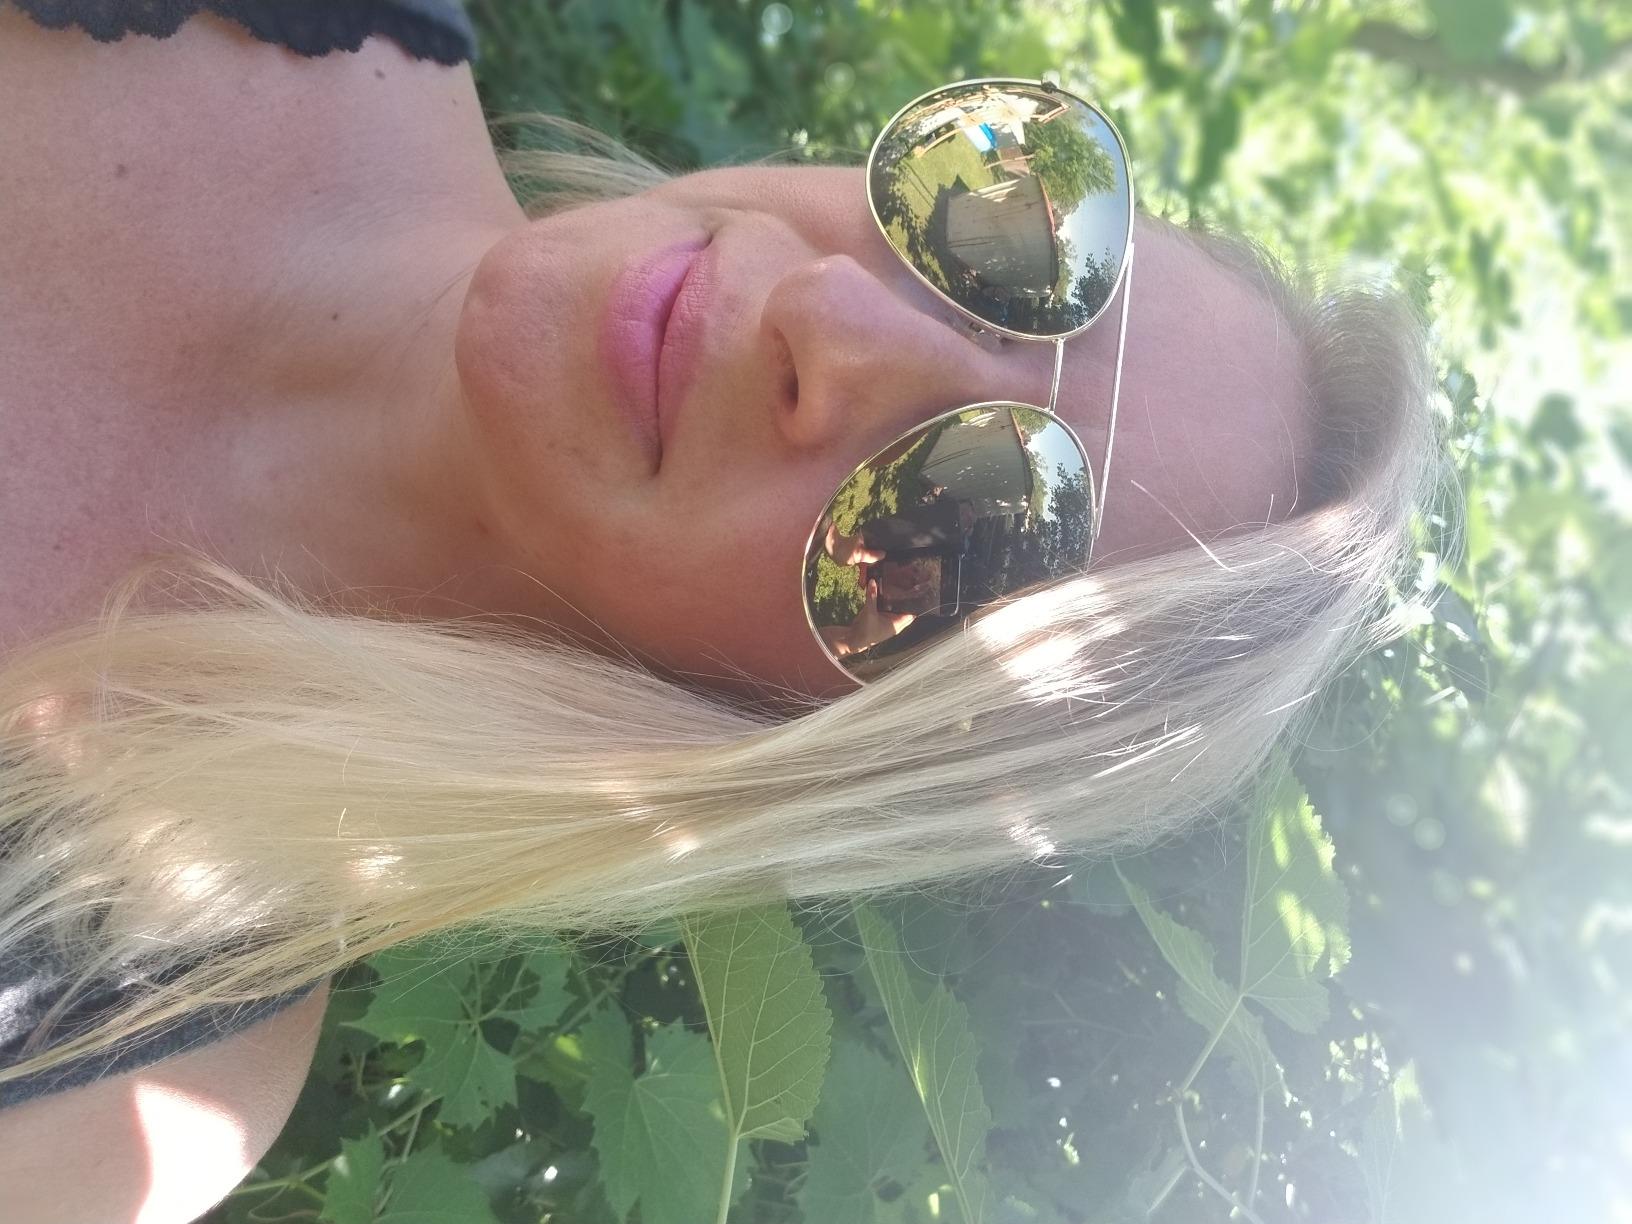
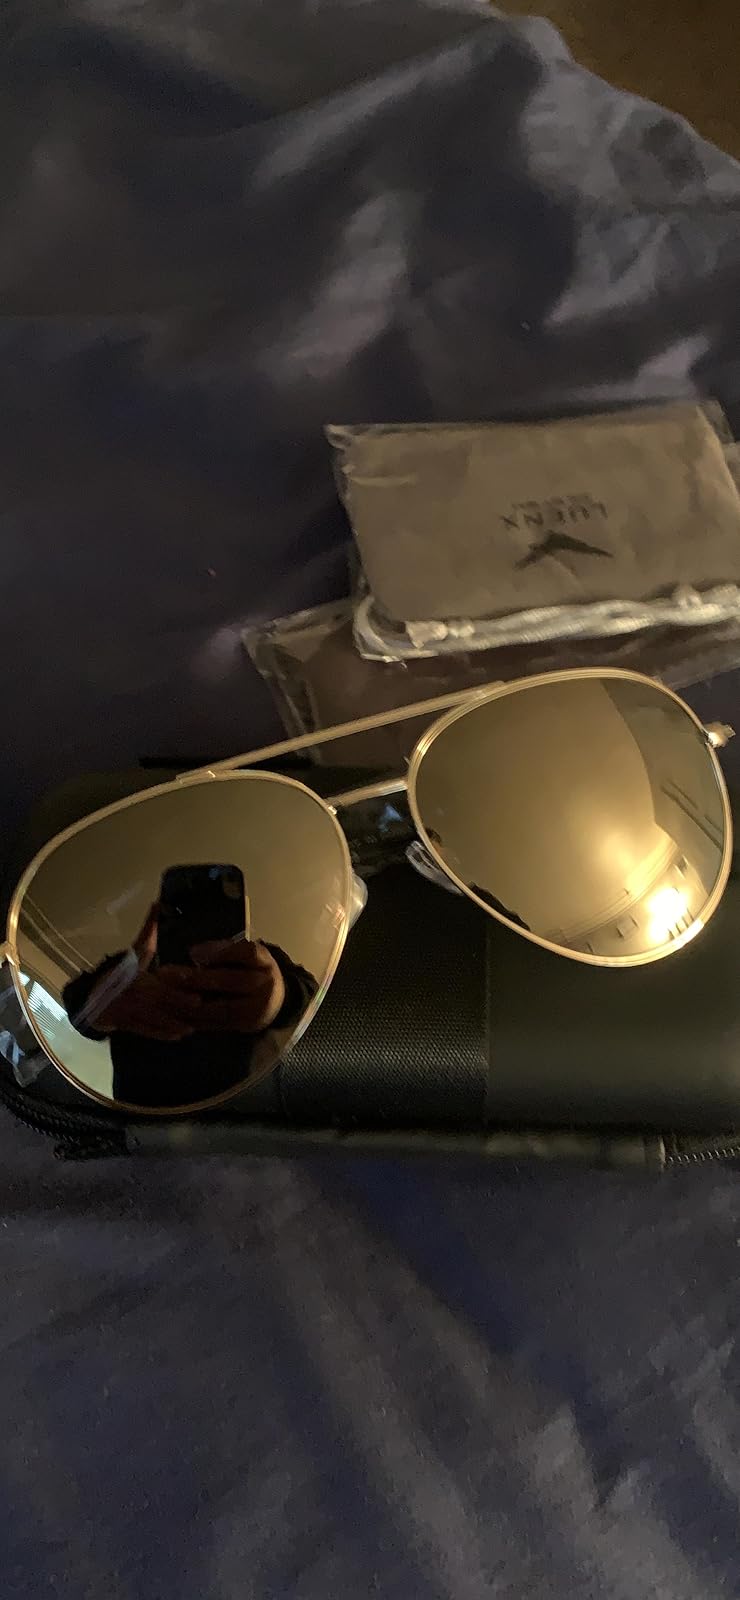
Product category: accessories_sunglasses
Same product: yes